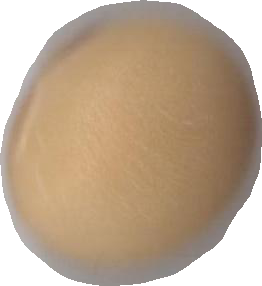
Variety: Dega